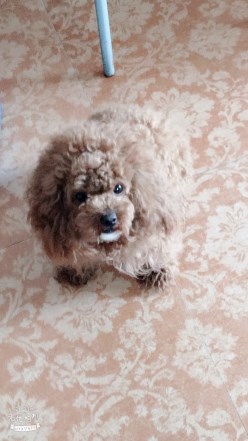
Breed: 7449-n000128-teddy